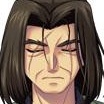
Portrait style: Anime Portrait